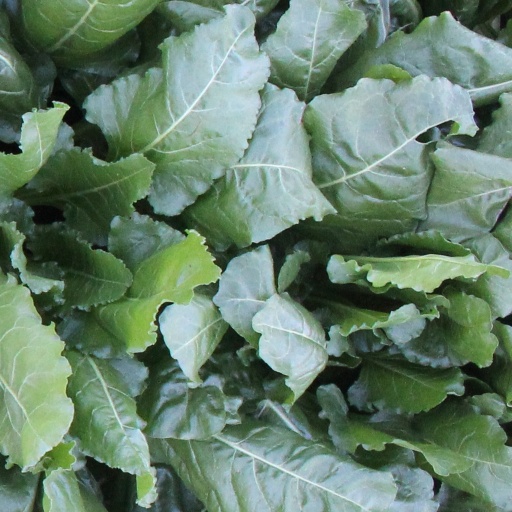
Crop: sugar beet